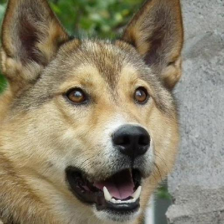
Label: animals